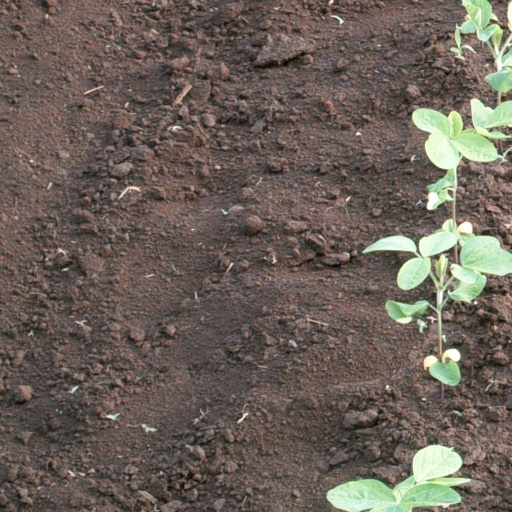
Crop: soybean